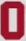
Number: 0